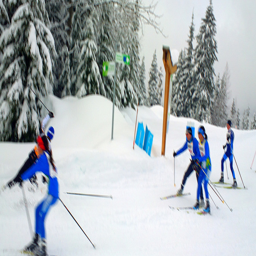
A group of people that are standing on skis in the snow.
Some people on some skis in the snow.
The cross country skiers are all wanting to win the race.
there are many skiers that can be seen riding along this mountain
A group of people ski along a track for a race